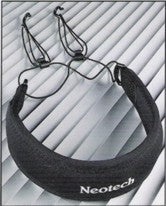
Neotech Classic Strap 2 Hook Bass Clarinet Regular Strap - 2001072
Fits many instruments including: saxophone, clarinet, orenglish horn, bassoon and oboe Internal control-stretch system with bound edges Available with 2 plastic-covered metal hooks Made in the USA Classic Strap™ 2-Hook is ideal for the bass clarinet with two connection points; however, it's also great for the performer who wants added security with a 2-hook system. The neoprene evenly distributes the weight while the internal system absorbs the shock of your movements normally felt in the neck and shoulders. Classic Strap™ minimizes the strap movement while maximizing the comfort. Comfort and Class-what a duo! Approximate Size: Fully adjustable: approx. 16.5" - 22" Plastic covered metal hook Stock Number: 2001072 Measured from the back of the neck to the bottom of the hooks with both hooks held together at the same level. Increased adjustment is possible with the hooks at different levels. The Classic Strap™ 2-Hook incorporates a unique locking slide that secures the strap in the proper position.
Brand: NEOTECH
Category: Arts & Entertainment > Hobbies & Creative Arts > Musical Instrument & Orchestra Accessories > Woodwind Instrument Accessories > Bassoon Accessories > Bassoon Straps & Supports